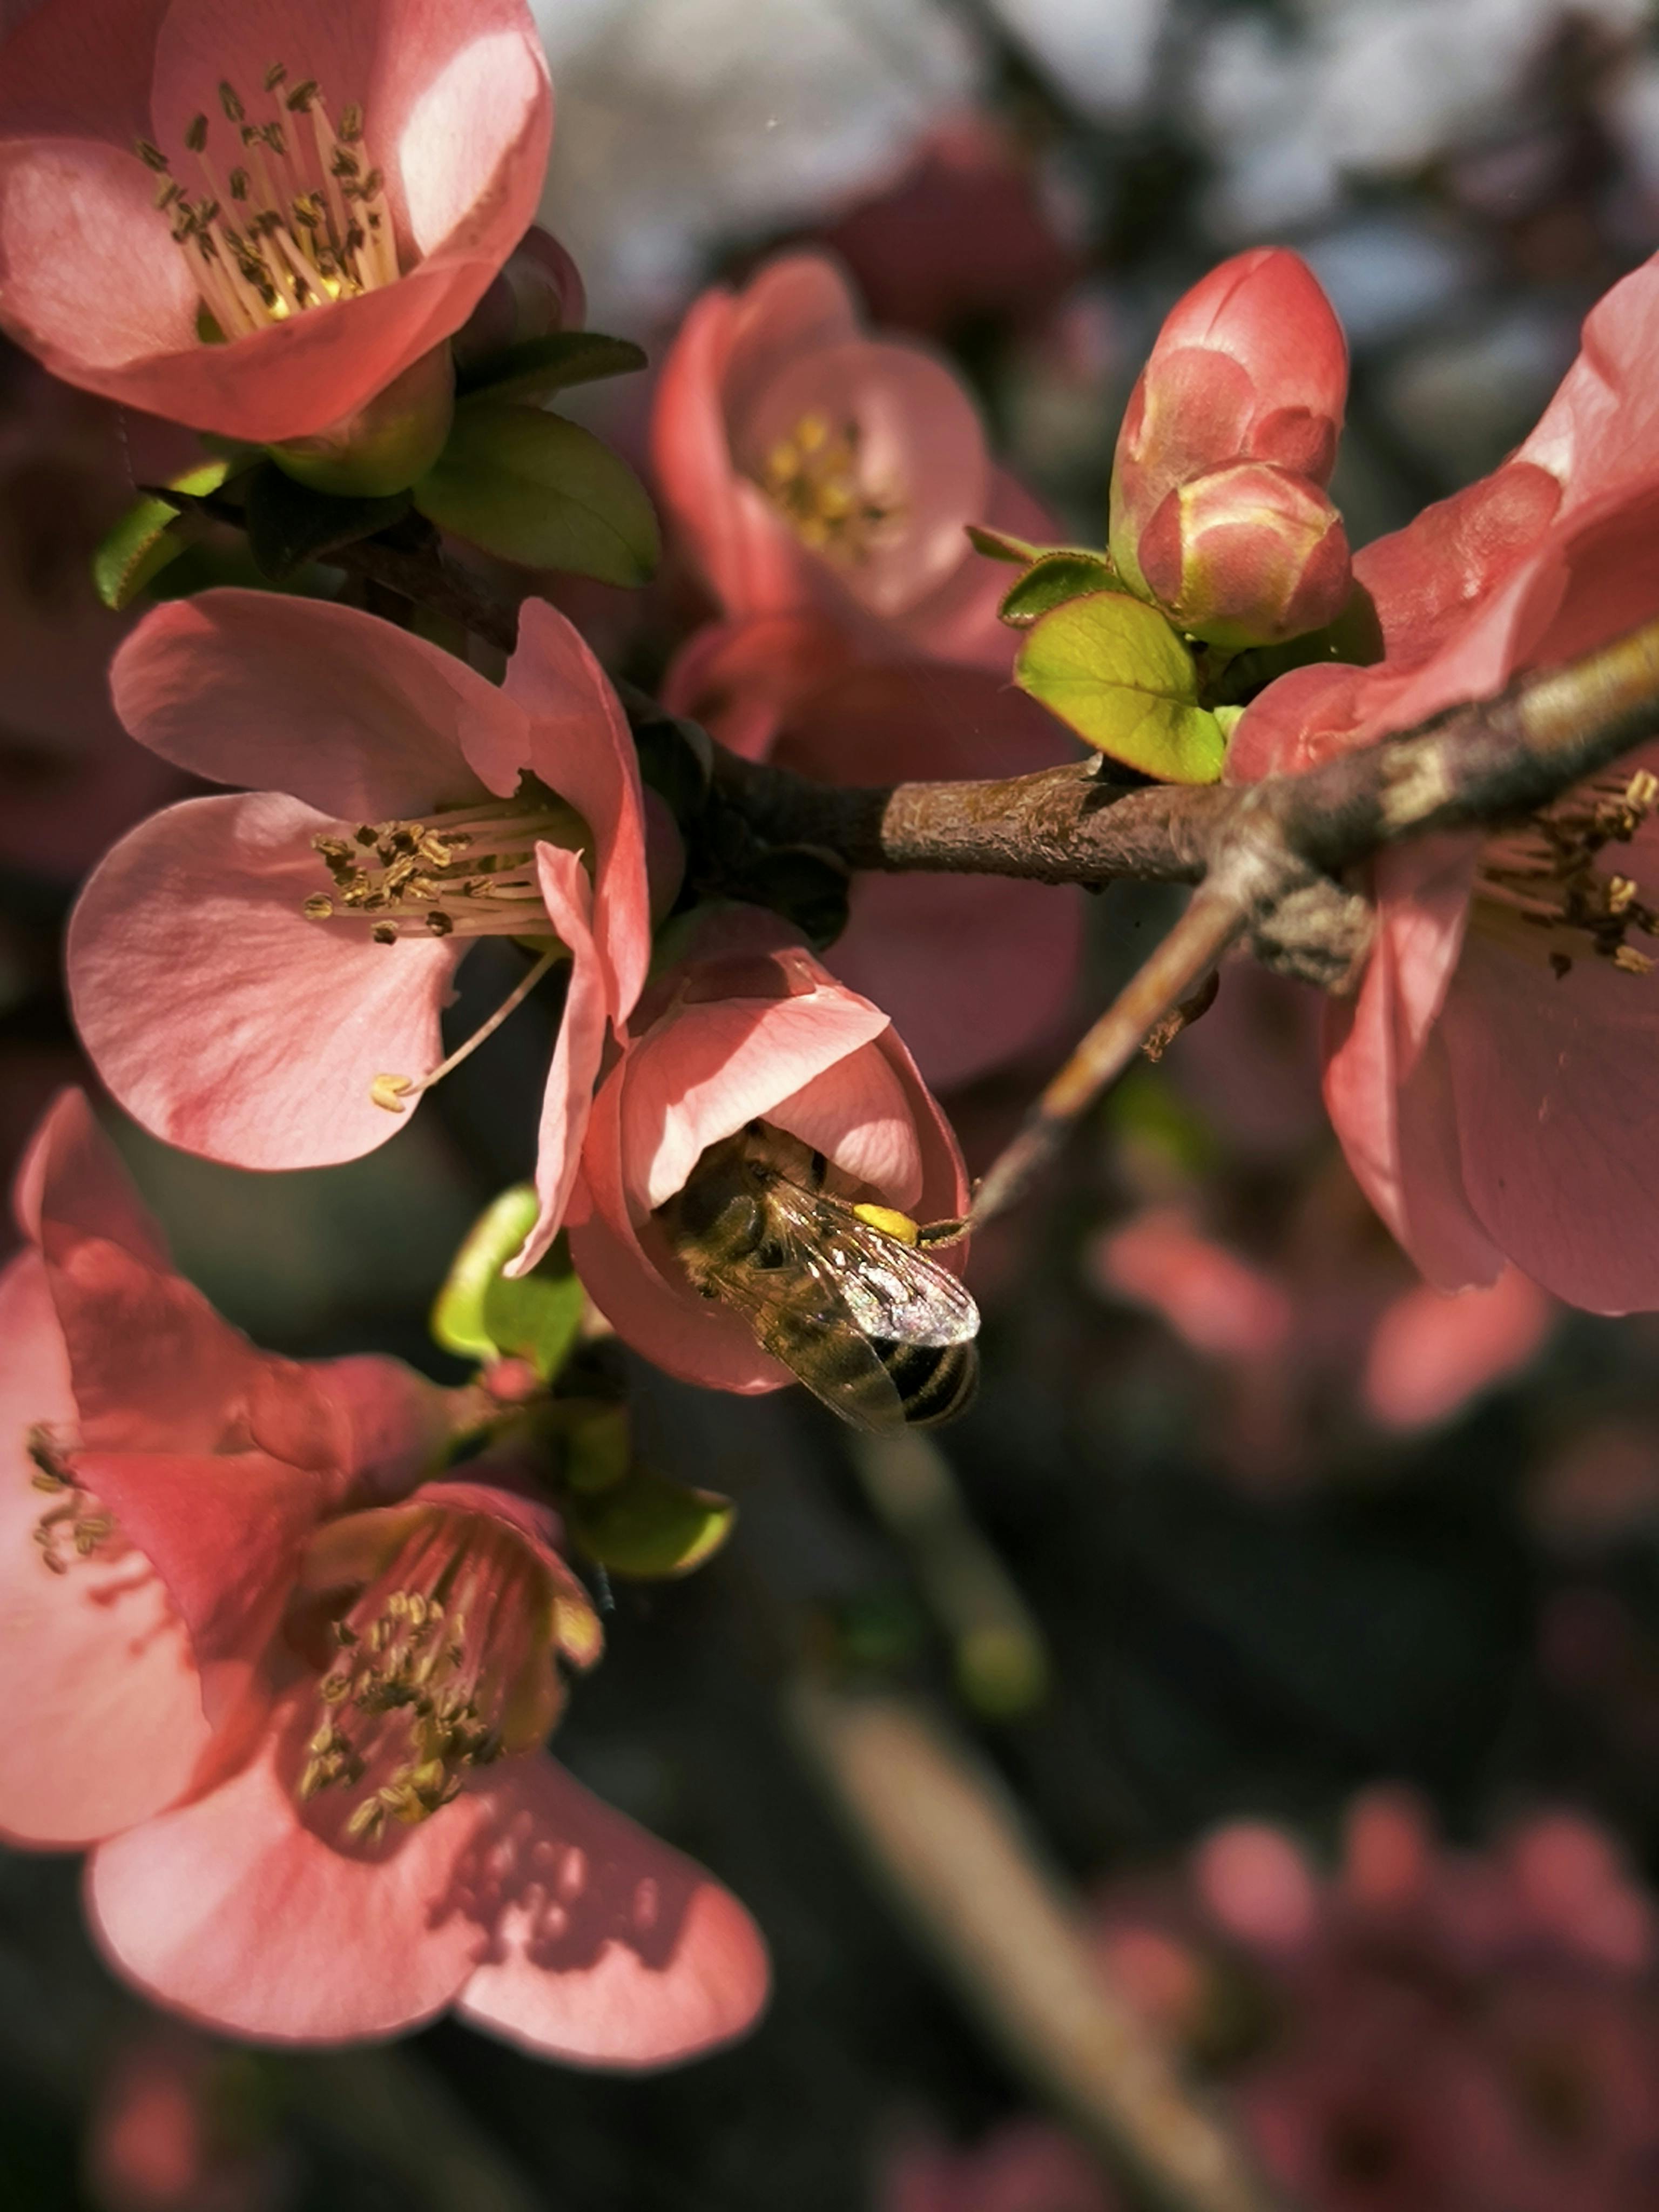
flower, plant, botany, petal, branch, terrestrial plant, twig, pink, flowering plant, blossom, insect, close up, Pedicel, macro photography, pollen, plant stem, malus, peach, tree, perennial plant, prunus